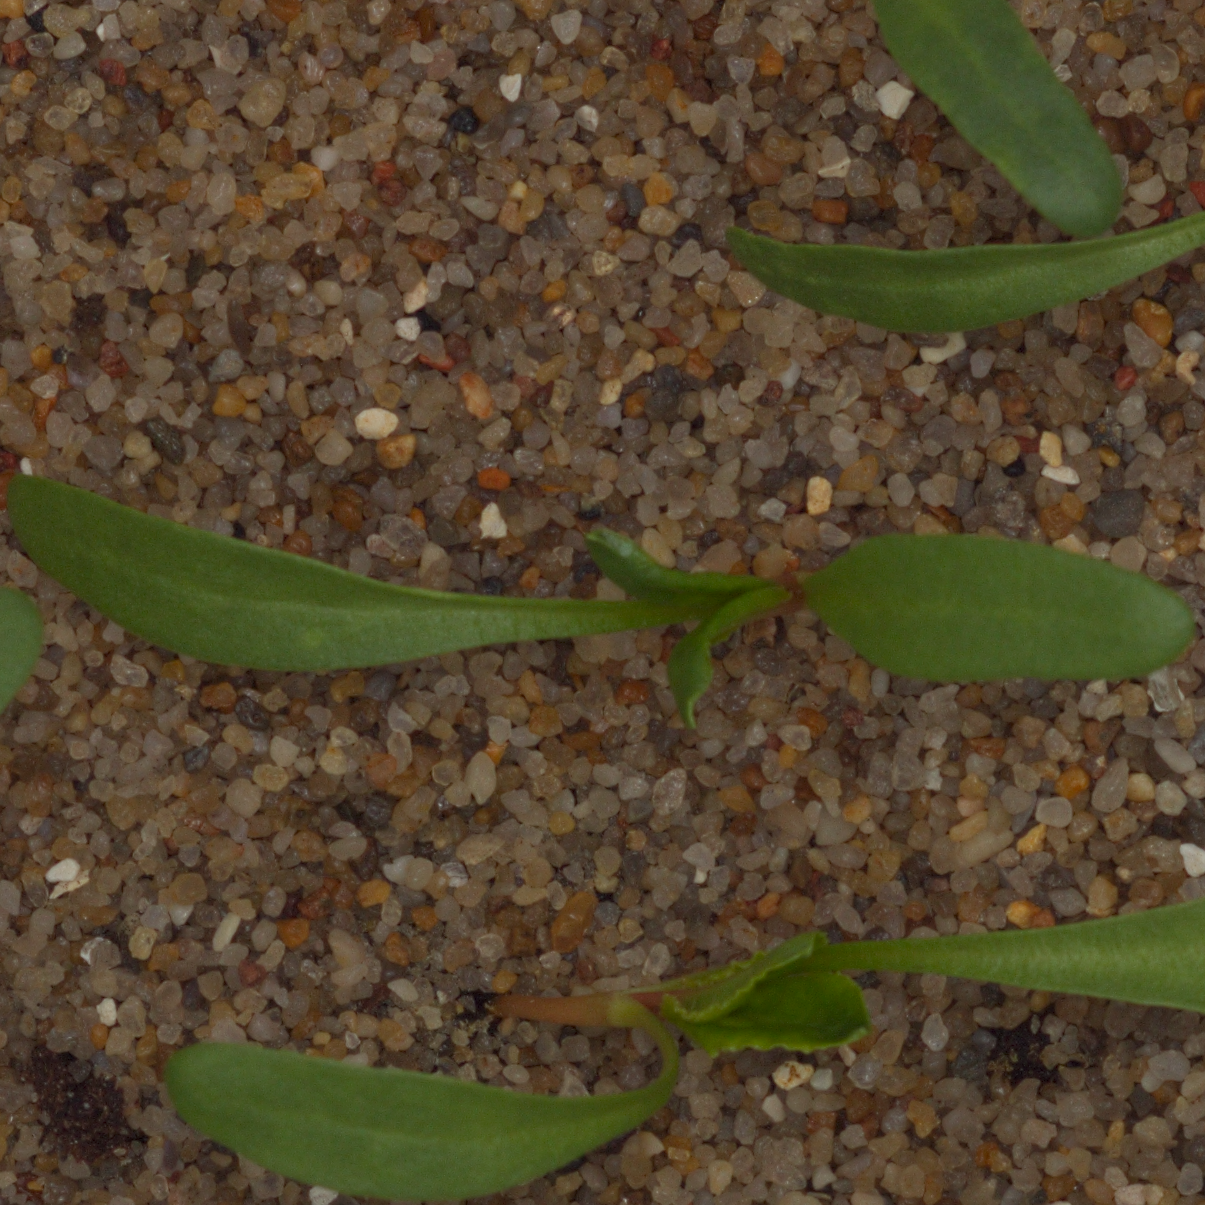
Label: sugar_beet